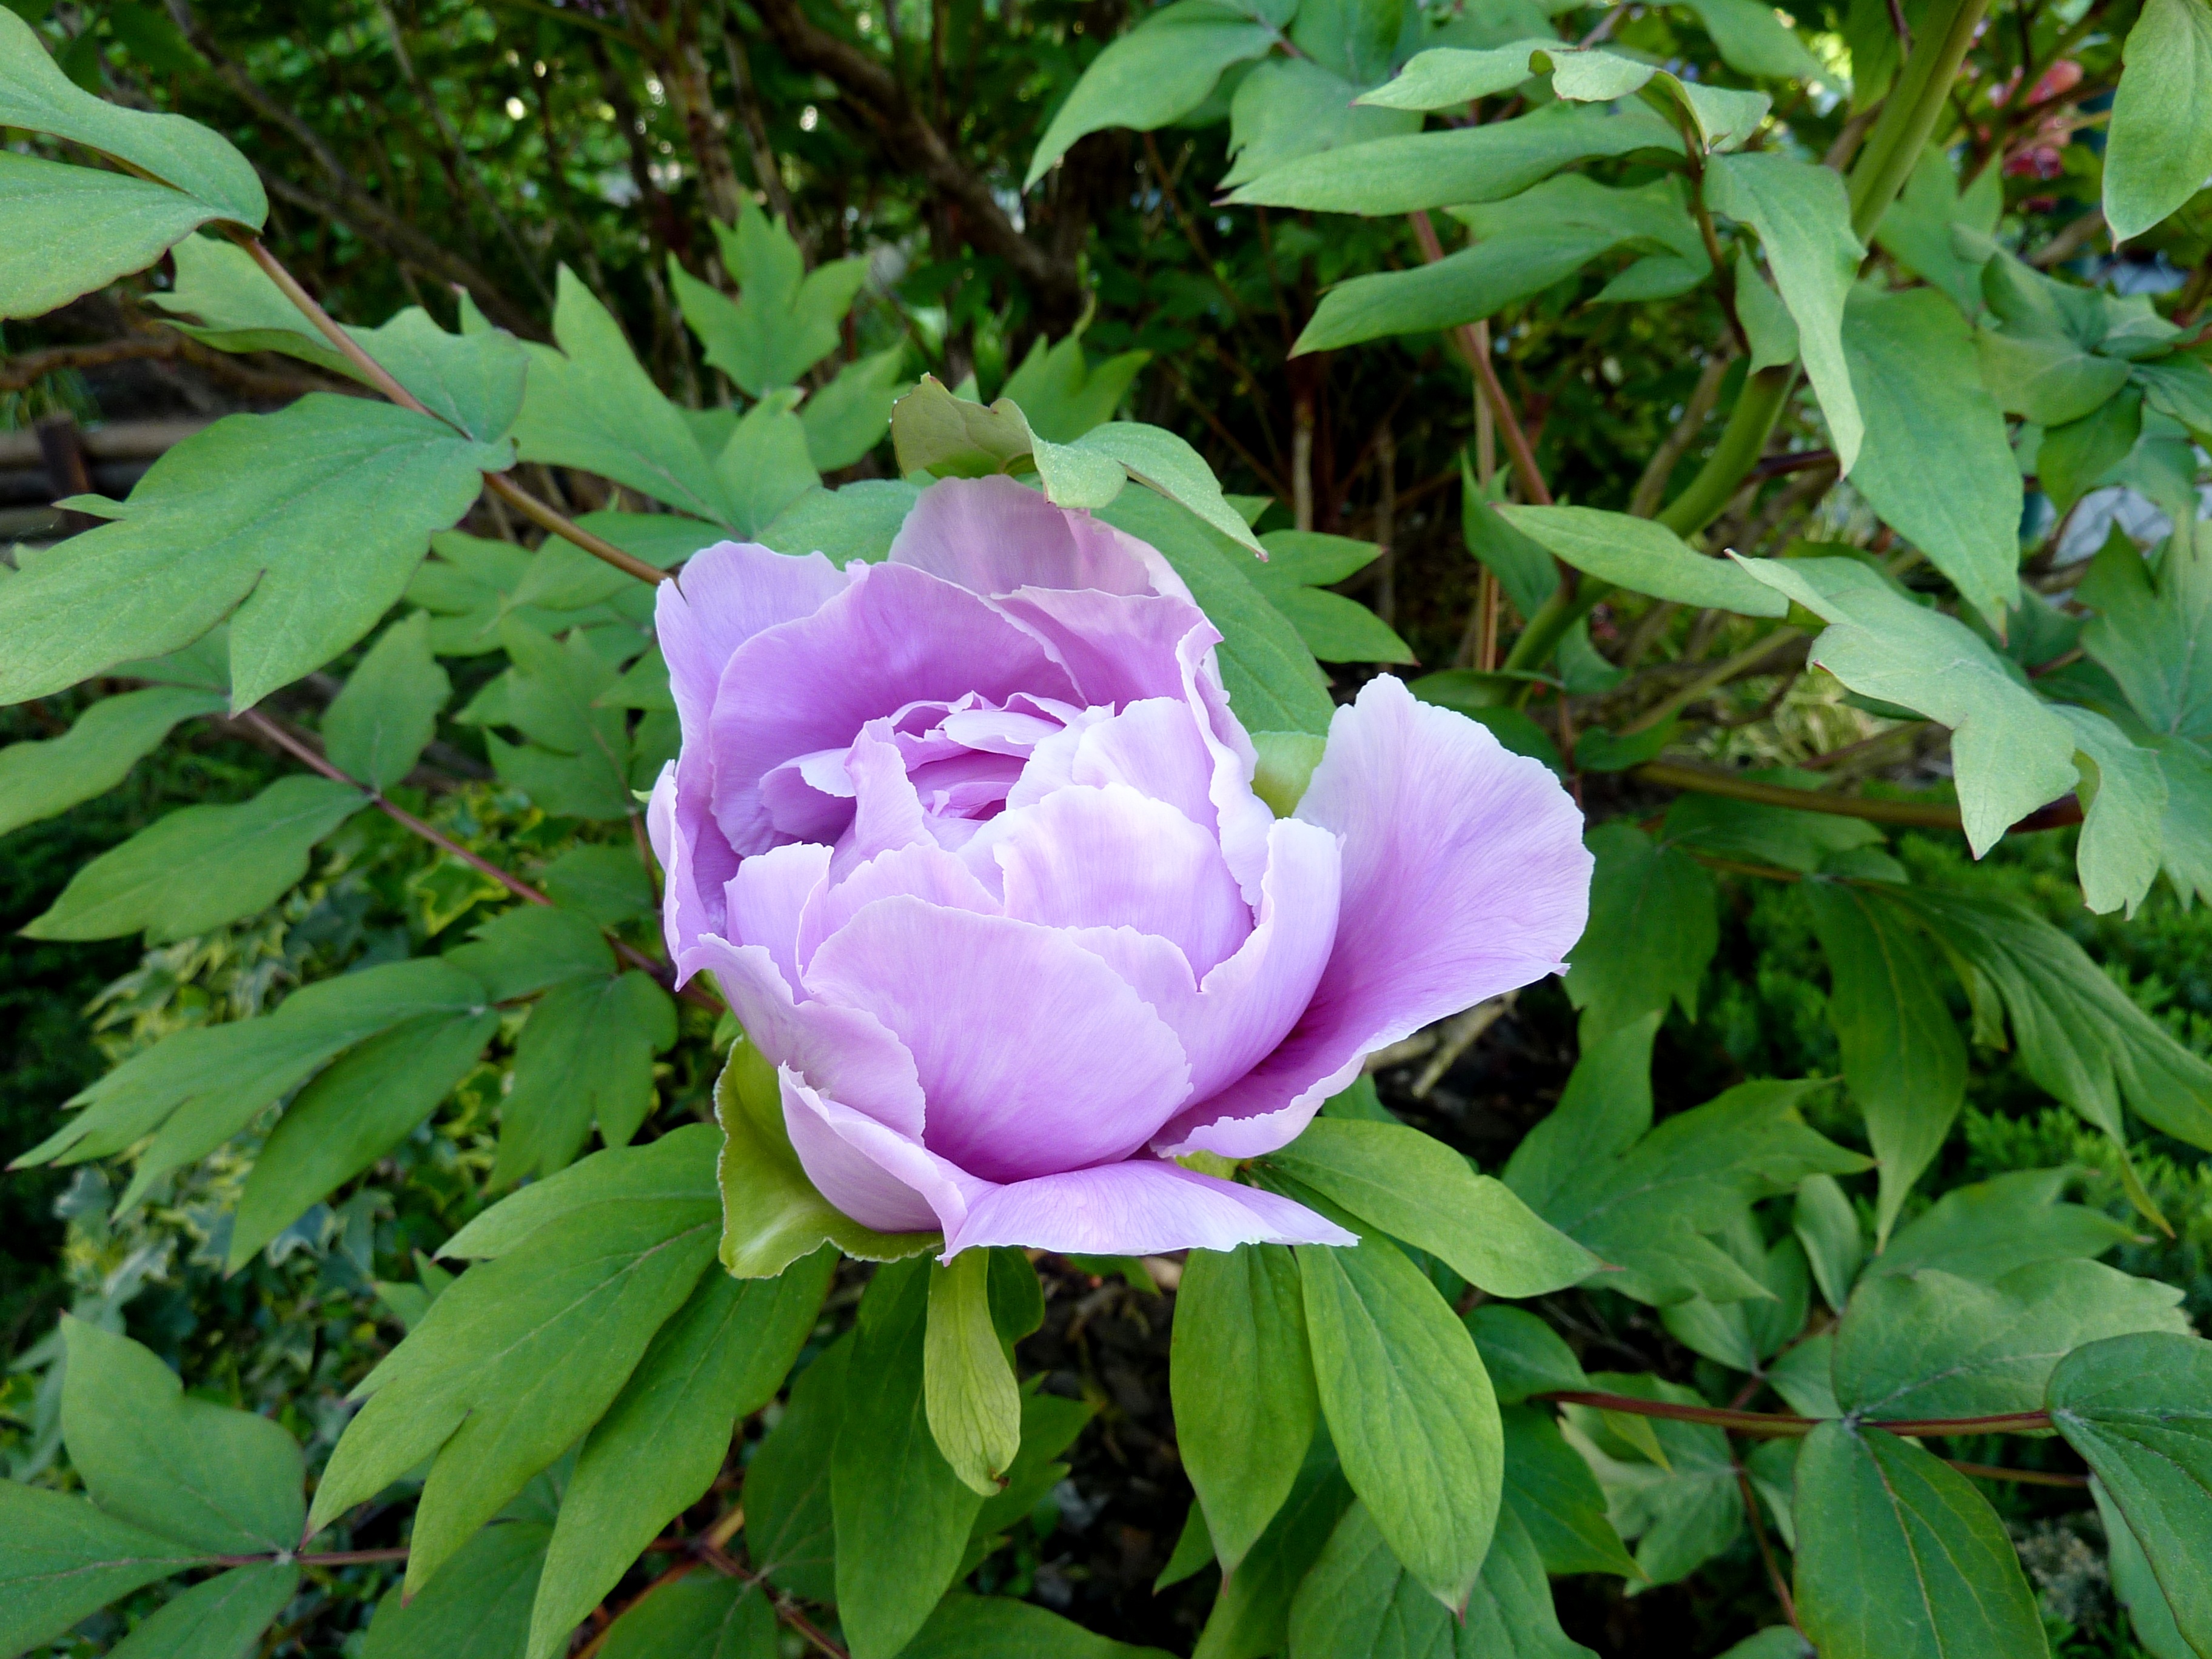
blossom, plant, flower, purple, petal, bloom, bush, spring, botany, flora, bud, peony, flowering plant, land plant